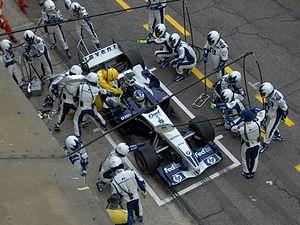
Le Grand Prix de Saint-Marin de Formule 1 2005 s'est tenu le 24 avril à Imola sur le circuit Enzo et Dino Ferrari.